St Mary's Church, Walsgrave

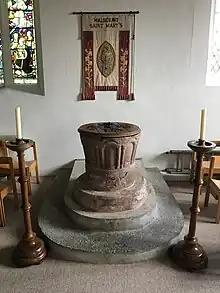
Red sandstone font from the Norman chapel that stood on the site of St Mary's before 1300.

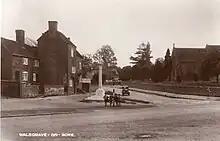

A Norman chapel was built at the site in Sowe sometime after 1086. The first known mention of the chapel is in 1221, and St Mary's church is its successor. All that remains of the Norman chapel is the church's font and a pillar capital, both carved from red sandstone.